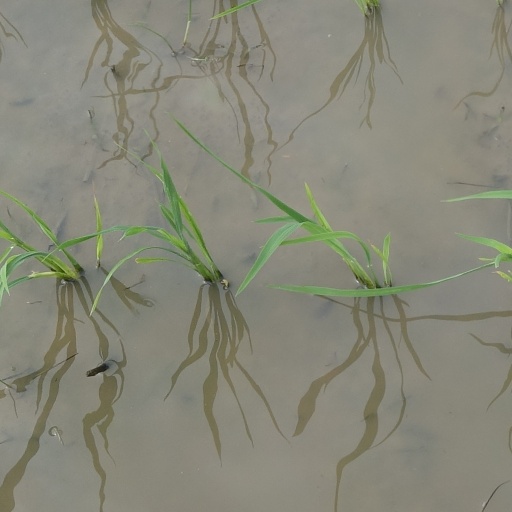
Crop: rice